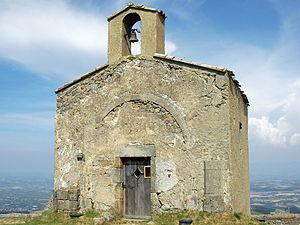
La chapelle du Pic à Saint-Romain-de-Lerps (Ardèche / France)
Saint-Romain-de-Lerps est une commune française située dans le département de l'Ardèche, en région Auvergne-Rhône-Alpes.